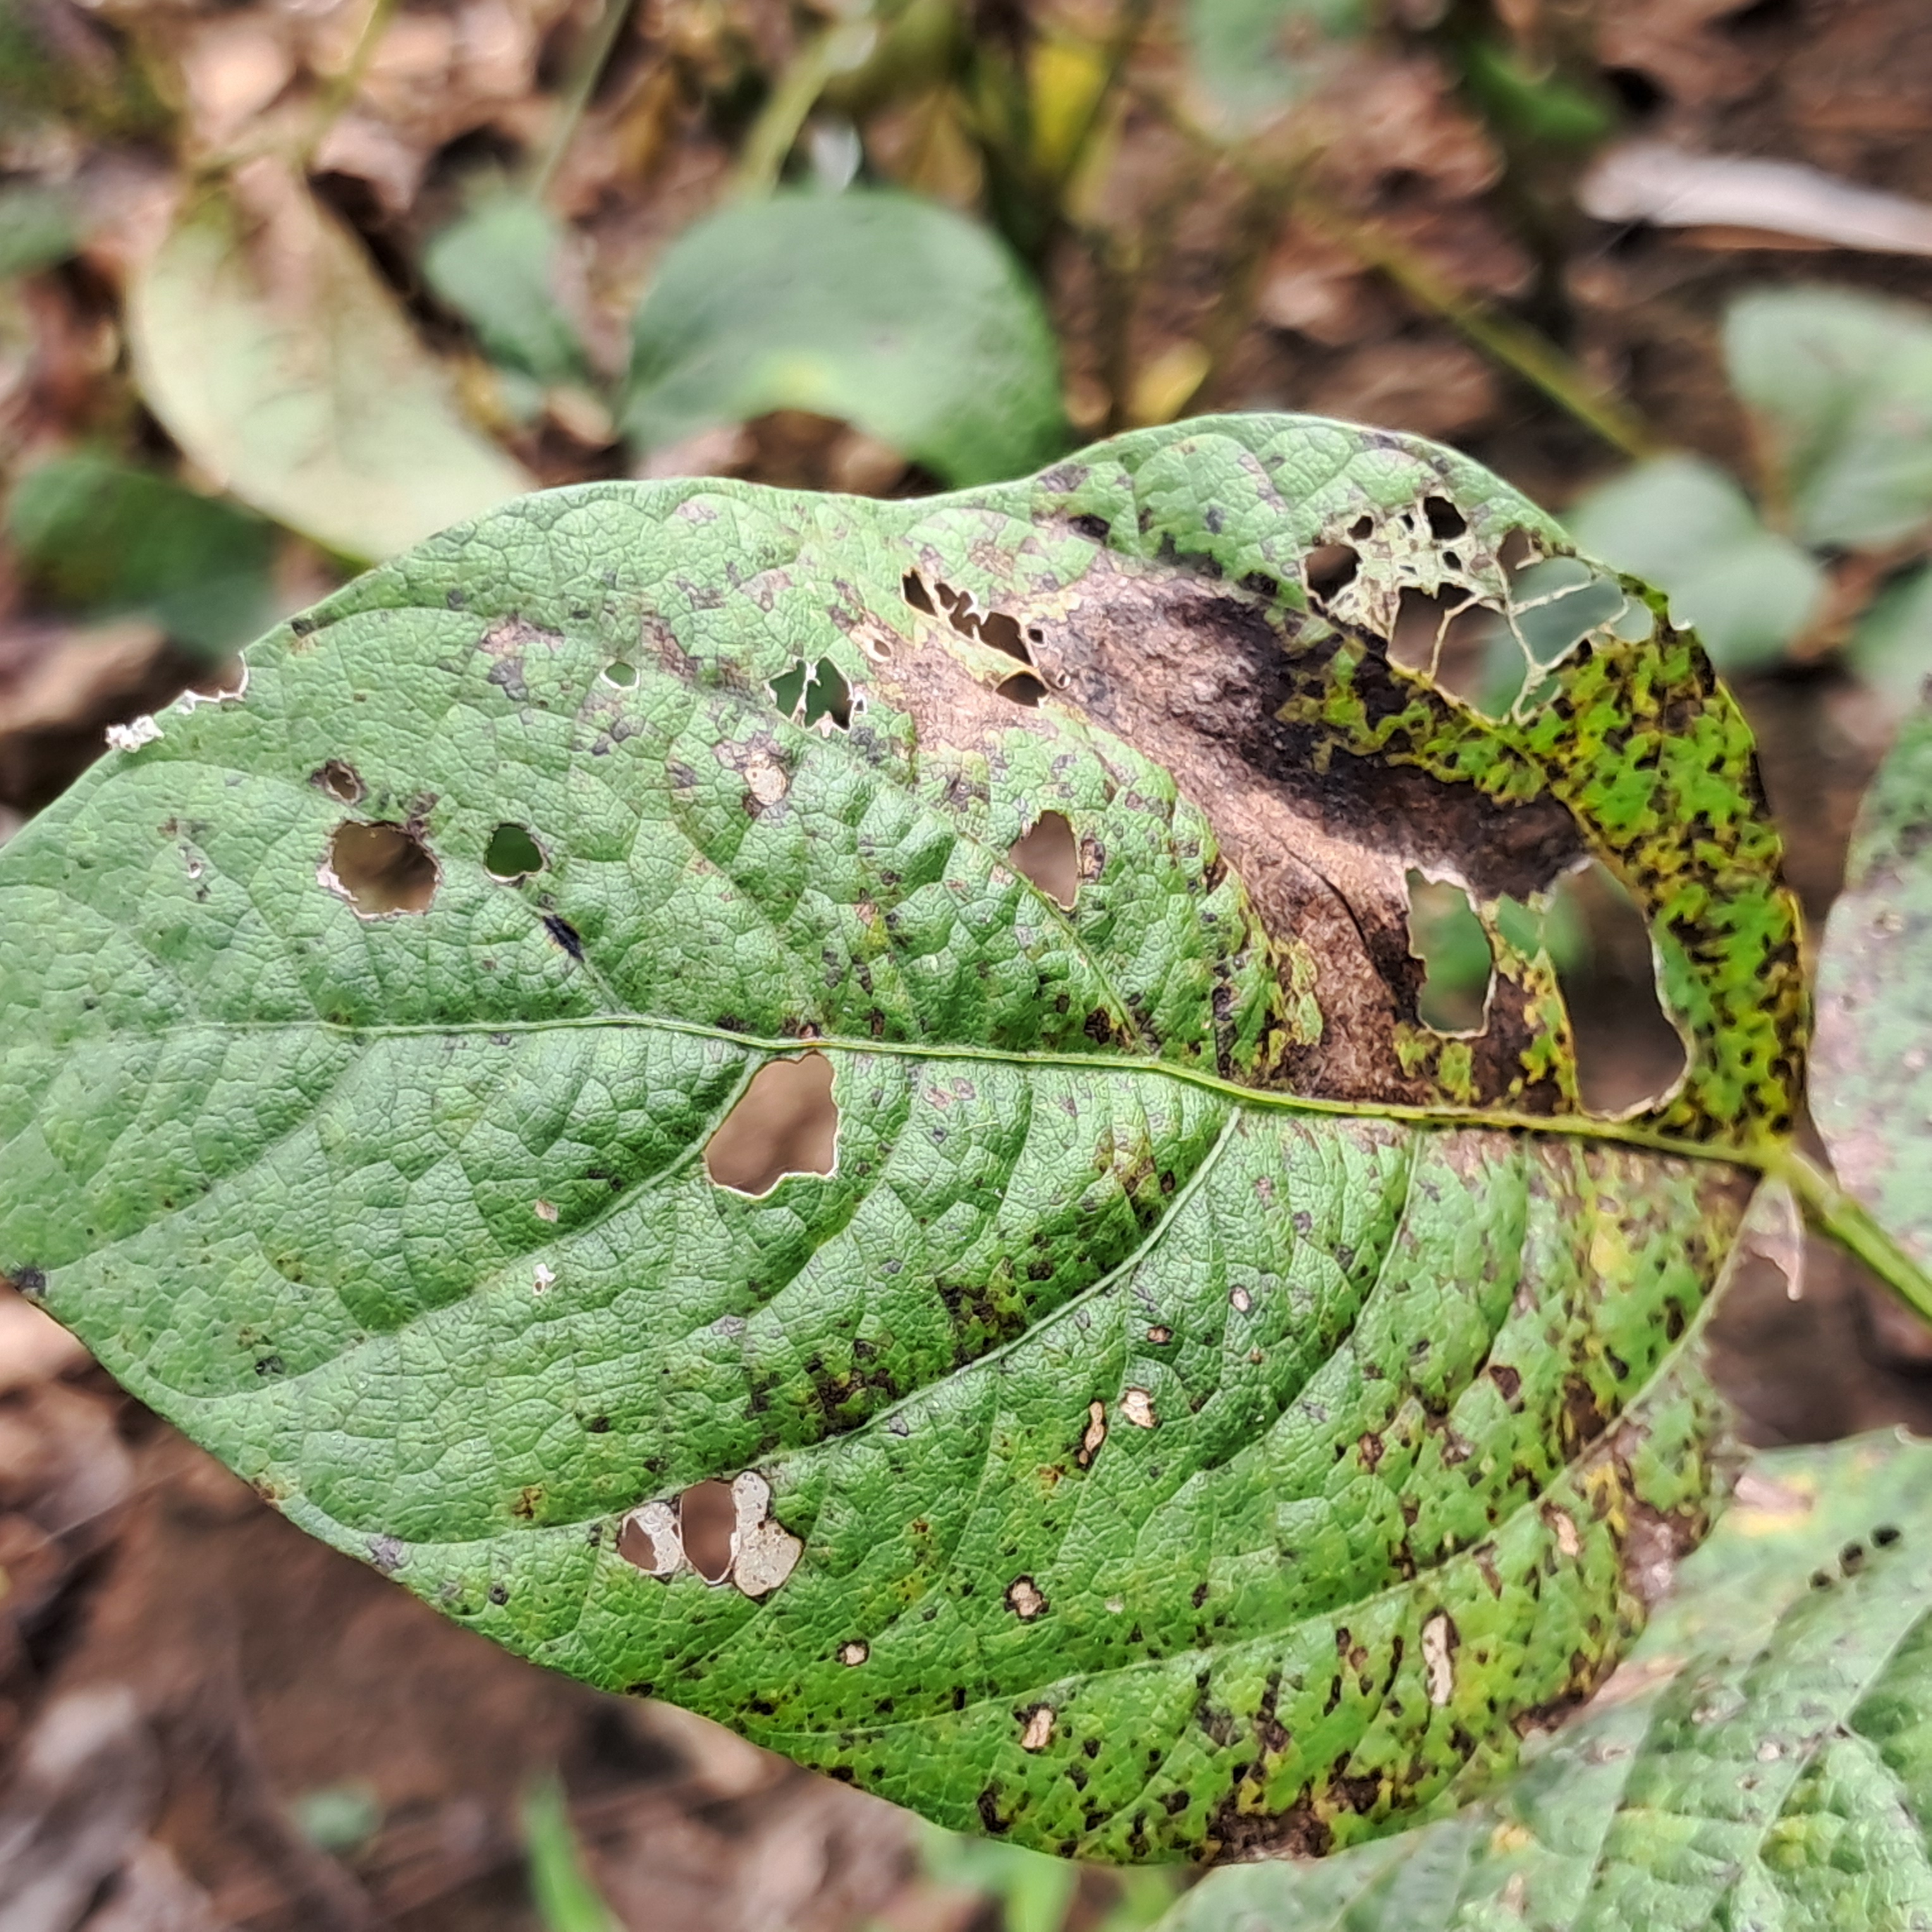
Label: Rust